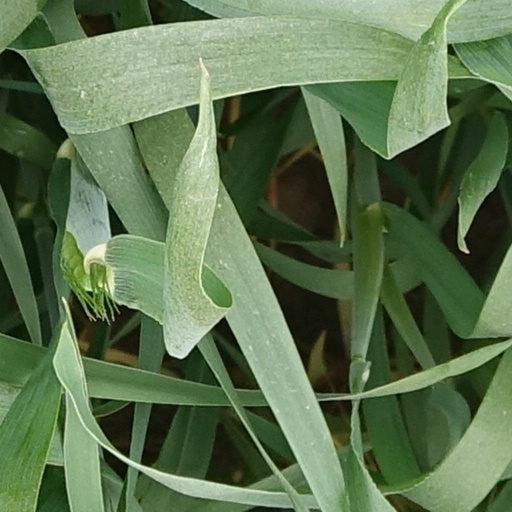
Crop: wheat